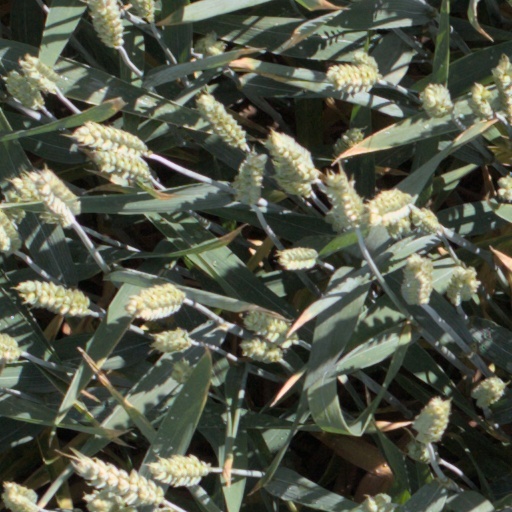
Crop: wheat